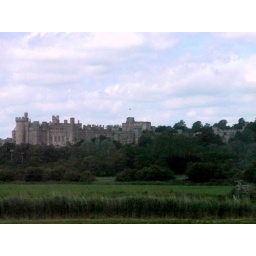
Last view over the castle from the train